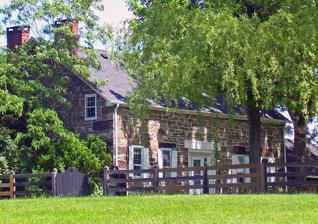
Building: Robert A. Thompson House
Country: United States of America
Year built: 1822
Historic house in New York, United States United States historic place Robert A. Thompson House U.S. National Register of Historic Places The house in 2007 Show map of New York Show map of the United States Location NY 302, south of the junction of NY 302 and Dickerson Ave., Thompson Ridge , NY Nearest city Middletown Coordinates 41°33′36″N 74°20′32″W / 41.56000°N 74.34222°W / 41.56000; -74.34222 Area 11.9 acres (4.8 ha) Built 1822 ( 1822 ) Architectural style Federal NRHP reference No. 98000039 Added to NRHP January 30, 1998 The Robert A. Thompson House is located along NY 302 in the Thompson Ridge section of the Orange County , New York , town of Crawford . It was built in 1822 in the Federal style . One of the stones in the northwest cable bears his initials and that date.  His descendants established the Dutch-Belt dairy farm , which still operates. The home was added to the National Register of Historic Places in 1998. References